Spit (landform)

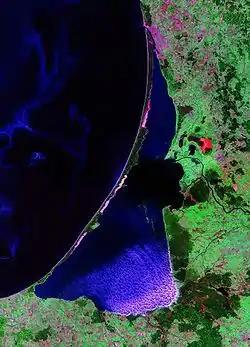
Curonian Spit, divided between Russia and Lithuania

A spit (cognate with the word for a rotisserie bar) or sandspit is a deposition bar or beach landform off coasts or lake shores. It develops in places where re-entrance occurs, such as at a cove's headlands, by the process of longshore drift by longshore currents. The drift occurs because waves meet the beach at an oblique angle, moving sediment down the beach in a zigzag pattern. This is complemented by longshore currents, which further transport sediment through the water alongside the beach. These currents are caused by the same waves that cause the drift.